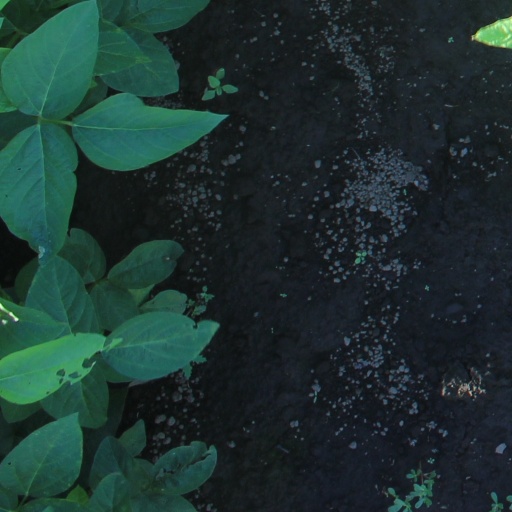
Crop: soybean